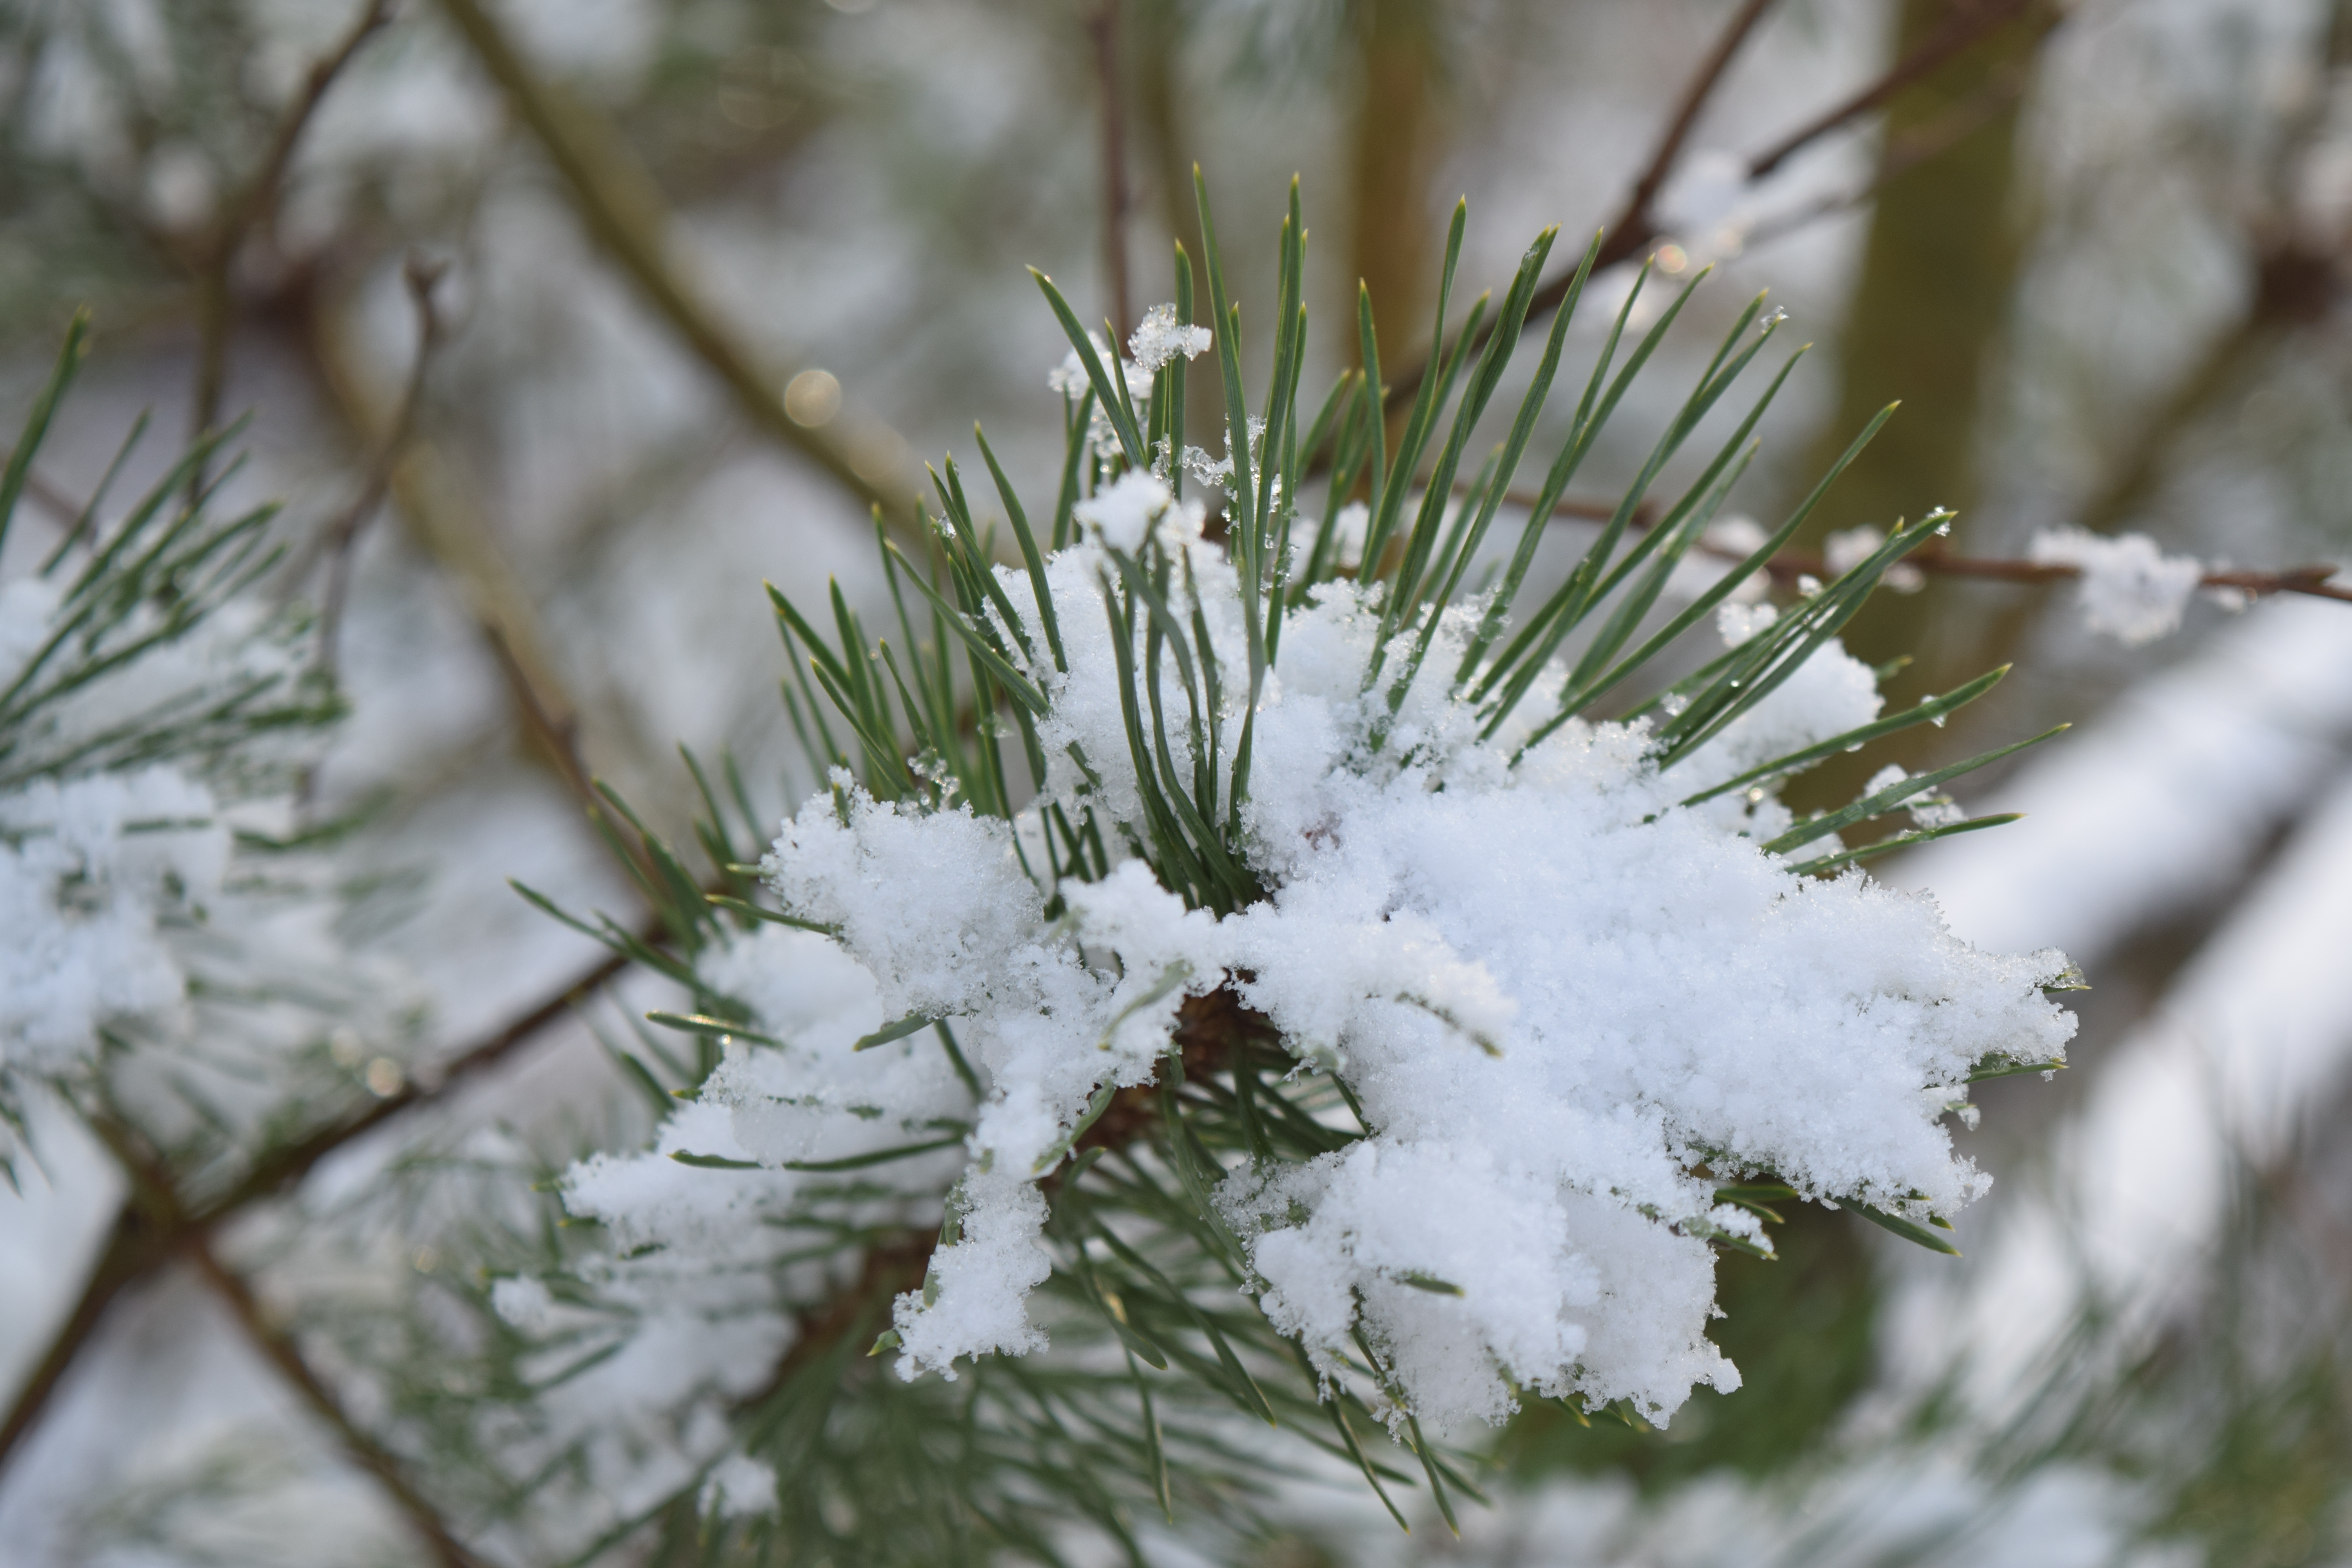
tree, nature, forest, branch, snow, cold, winter, plant, flower, frost, pine, ice, weather, botany, fir, flora, season, twig, spruce, freezing, woody plant